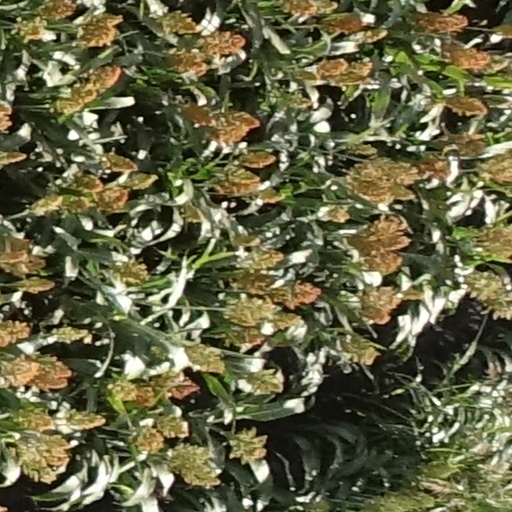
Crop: sorghum